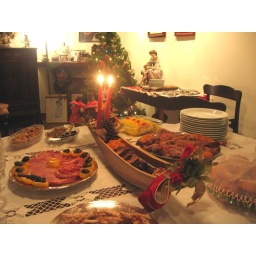
I found that beautiful coconut tree palm in the last day I went to the beach ! Lucky me!